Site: brandenburg
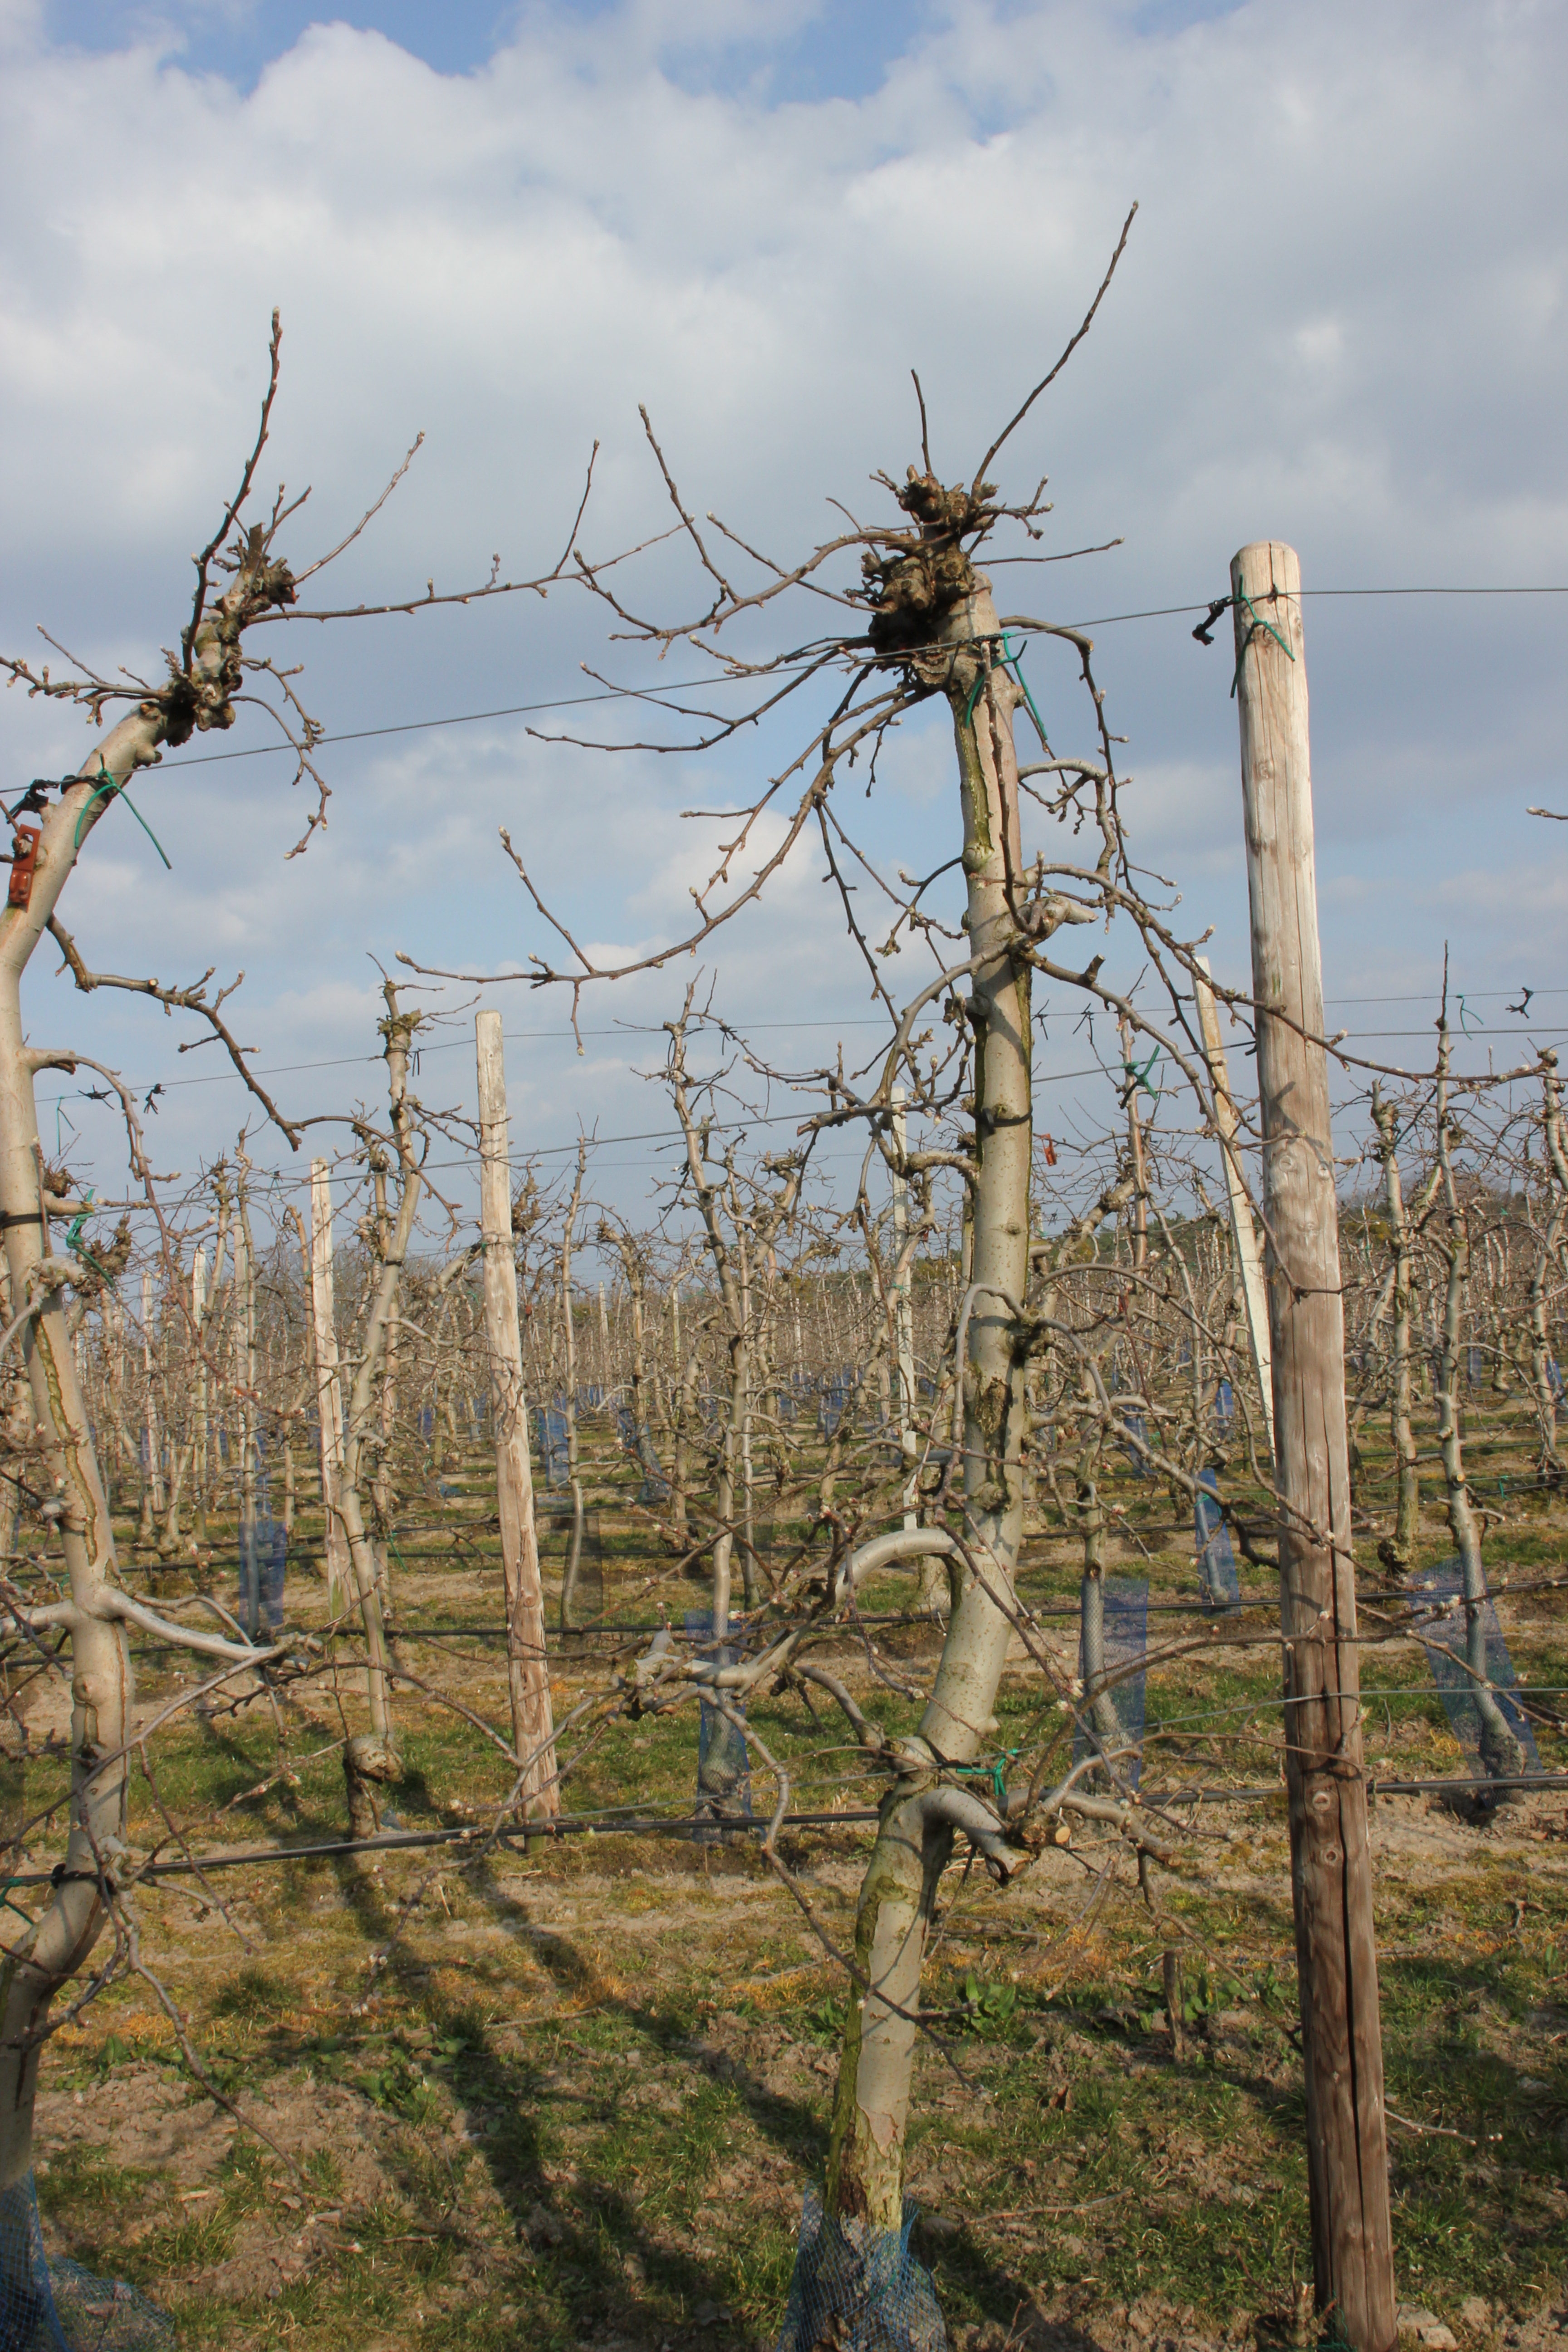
Growth stage (BBCH 03): Bud development